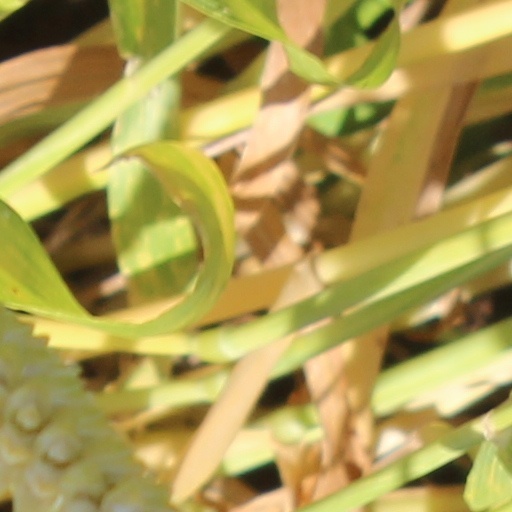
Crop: wheat